Laura Sabino

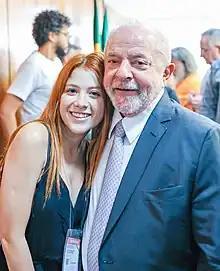
Laura Sabino with Lula da Silva in February 2023

Laura Sabino (born 1998 or 1999 in Ribeirão das Neves) is a Brazilian YouTuber aligned with Marxism and a member of the Landless Workers' Movement. She is considered one of the most relevant voices in left-wing political formation on social media and was chosen as such to open Luiz Inácio Lula da Silva's pre-candidacy for the presidency in 2022.